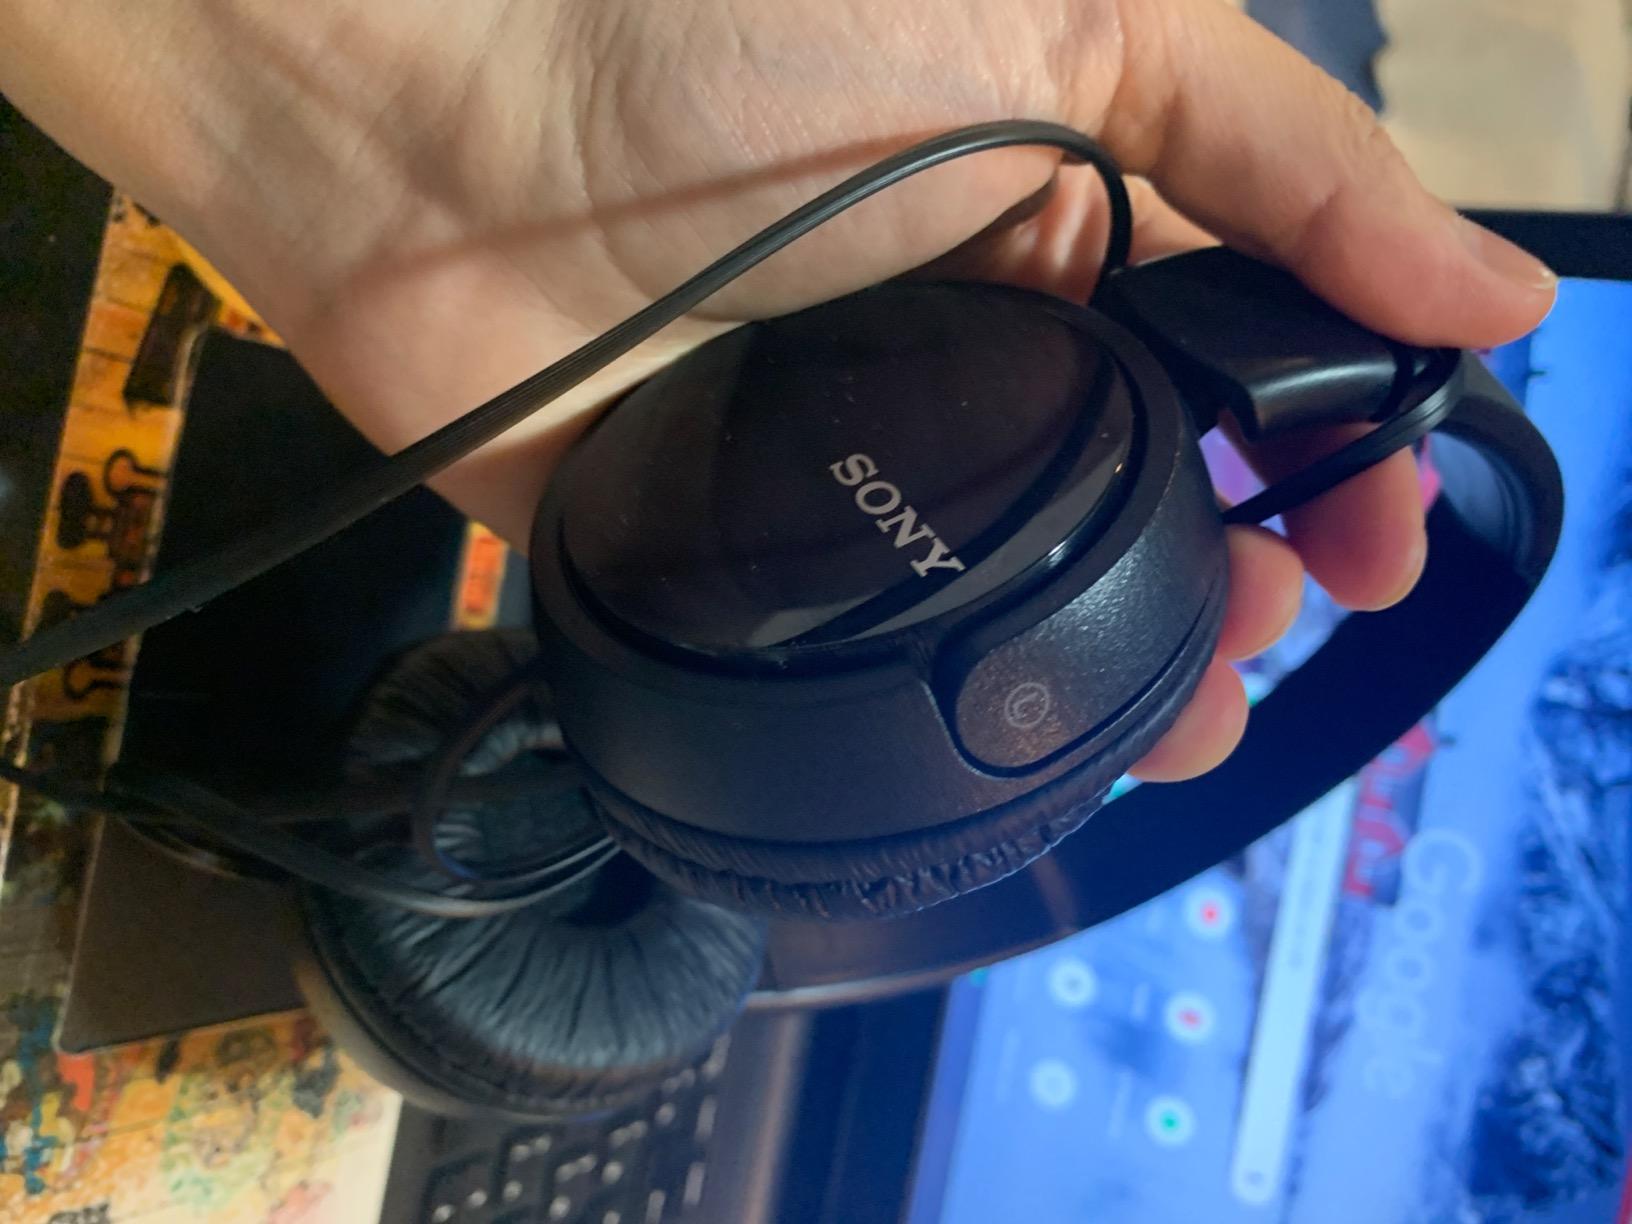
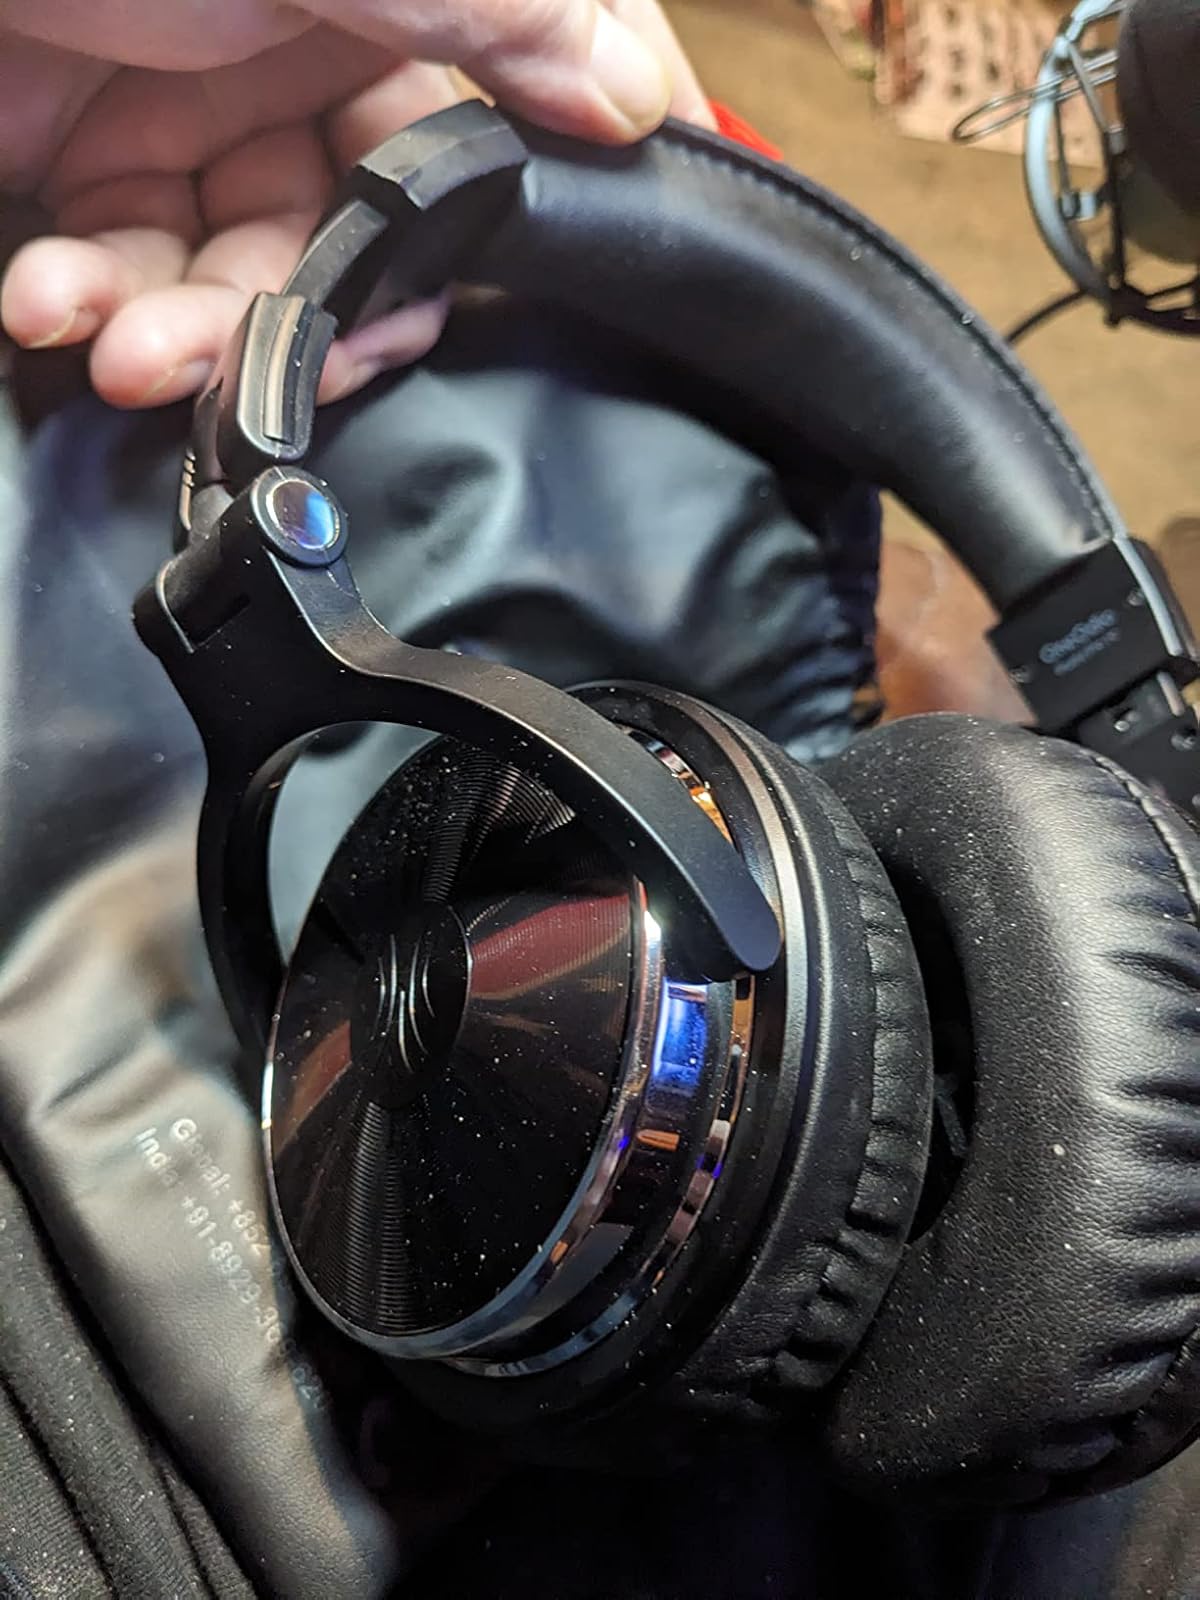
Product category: headphones
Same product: no